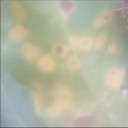
Label: Leaf_rust